Royal question

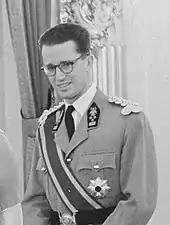
King Baudouin, photographed in 1960, who succeeded Leopold in 1951

King Leopold's abdication message of 1 August 1950 was premised on a reconciliation in the person of his eldest son over the course of a year. Baudouin was seen by most parties as an acceptable alternative candidate. Under a law of 11 August, executive powers were transferred to Baudouin in advance of the official abdication. Leopold formally abdicated on 16 July 1951. His son succeeded him the following day as King Baudouin.